Kuluk Bay

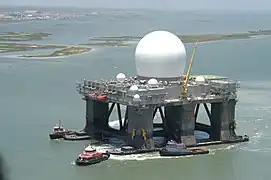
Sea-based X-band radar

Among other locations on Adak Island, Kuluk Bay has a relatively substantial history in Pacific War action by the United States during WWII. One such example is the WWII airfield along Kuluk bay whereupon, in 1942, fighter planes often landed to protect against the possibility of a Japanese offensive. Various locations on Adak Island, including Kuluk Bay, were fortified during the Second World War. At Kuluk Bay There existed a Gun Battery and other large gun emplacements, which used 155mm shells and had a range of 17 miles. These emplacements not only served to protect the bay, but also Adak Harbor to the South.